Line 1 (Beijing Subway)

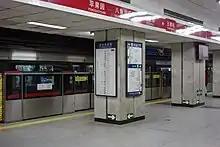
In 2017, platform screen doors were installed on the platform of Line 1.

Due to platform congestion and suicides, a proposal was made in 2010 to refit all stations on Line 1 with platform screen doors. However, the ventilation system in the older stations of Line 1 was incompatible with full-height platform screen doors, so half height platform screen doors were chosen instead. In July 2016, the operator began installing platform screen doors on Line 1. In 2016, the platform screen doors was installed at Yong'anli station. By the end of 2017, all stations except were retrofitted with half-height platform screen doors, and all the screen doors were put into operation for the first time.